Ulysse Ndong

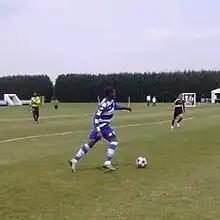

Ulysse Ndong (born 24 November 1992) is a professional footballer who plays as a midfielder. Born in France, he played for the Gabon national team.